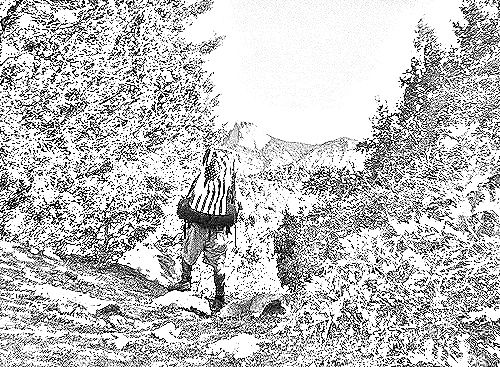
Portrait style: Sketch Portrait